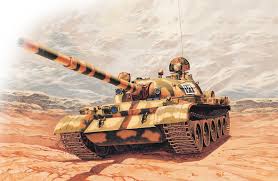
Label: Tank